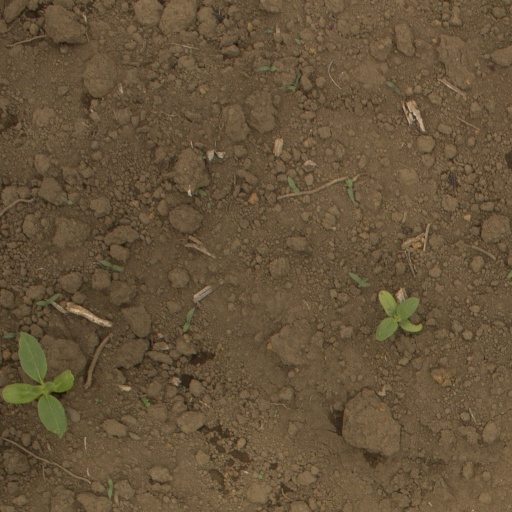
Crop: Jerusalem artichoke